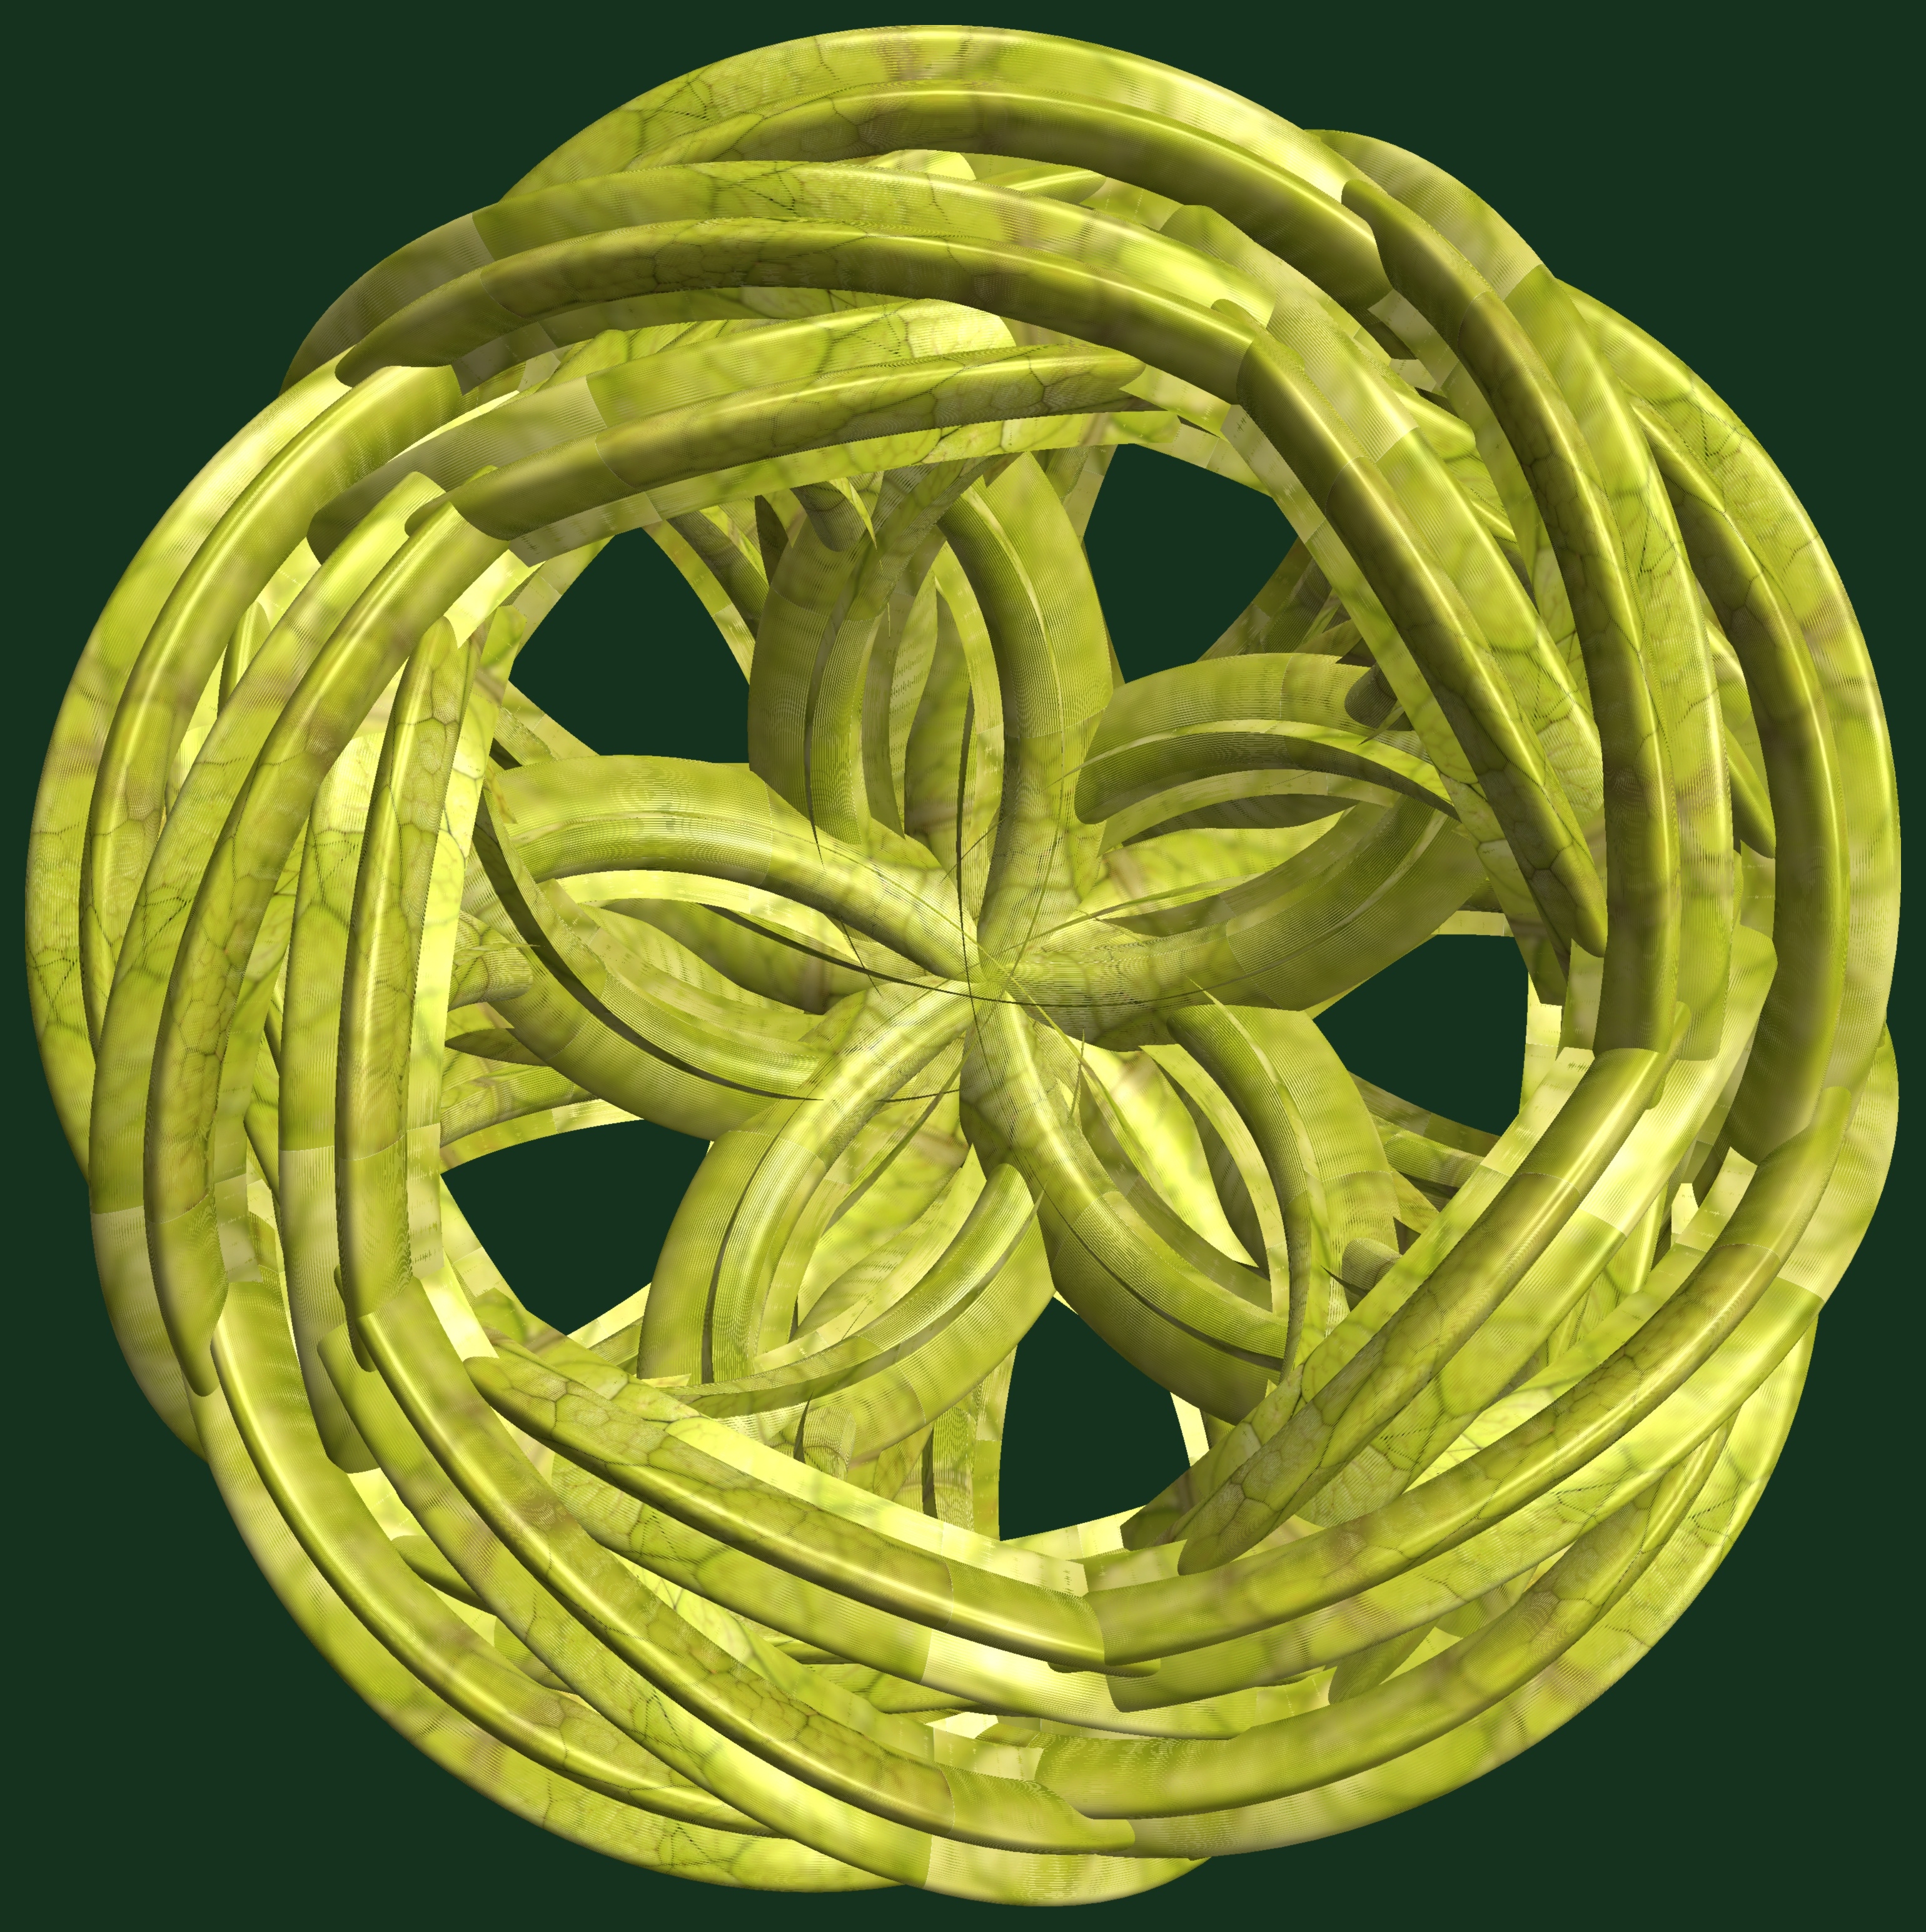
structure, texture, flower, pattern, green, yellow, circle, design, symmetry, 3d, graphic, knot, torus, mathematica, cg, parametricplot3d, code, program, algorithm, abstruct, mapping